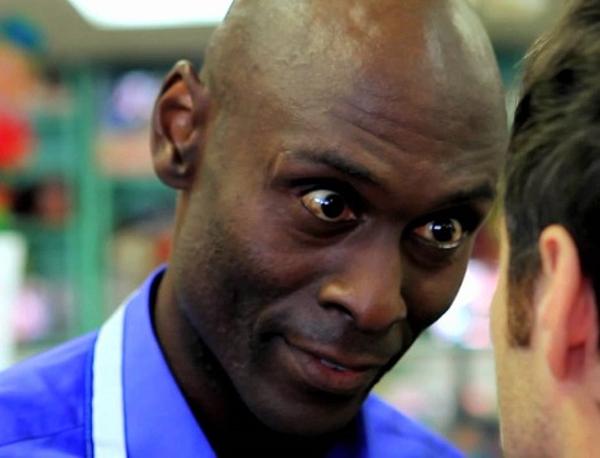
回答: 僕のお店に募金しますよね???